Justin Allgaier

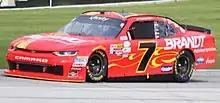
Allgaier's No. 7 Camaro at Road America

Allgaier continued with JR Motorsports for the 2017 NASCAR Xfinity Series. He led late in the DC Solar 200 at Phoenix and took the lead from Austin Dillon with less than 30 laps to go and held off Ryan Blaney on a final restart to win his first race in five years. With the win, Allgaier made the NASCAR playoffs and also picked up a bonus of $100,000 in the Dash 4 Cash program. His second win of the season came at Chicagoland Speedway in September; it was the first time in his career he won more than once in a season. For the second year, Allgaier made the playoffs with his teammates Elliott Sadler, William Byron and Michael Annett and despite a 33rd-place finish at Charlotte in the playoffs, he finished 3rd in the final standings again while giving JR Motorsports a 1-2-3 finish in the standings for the first time with Allgaier finishing 3rd, Sadler finishing 2nd and Byron winning the championship.